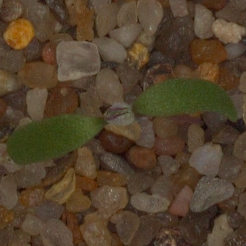
Label: fat_hen